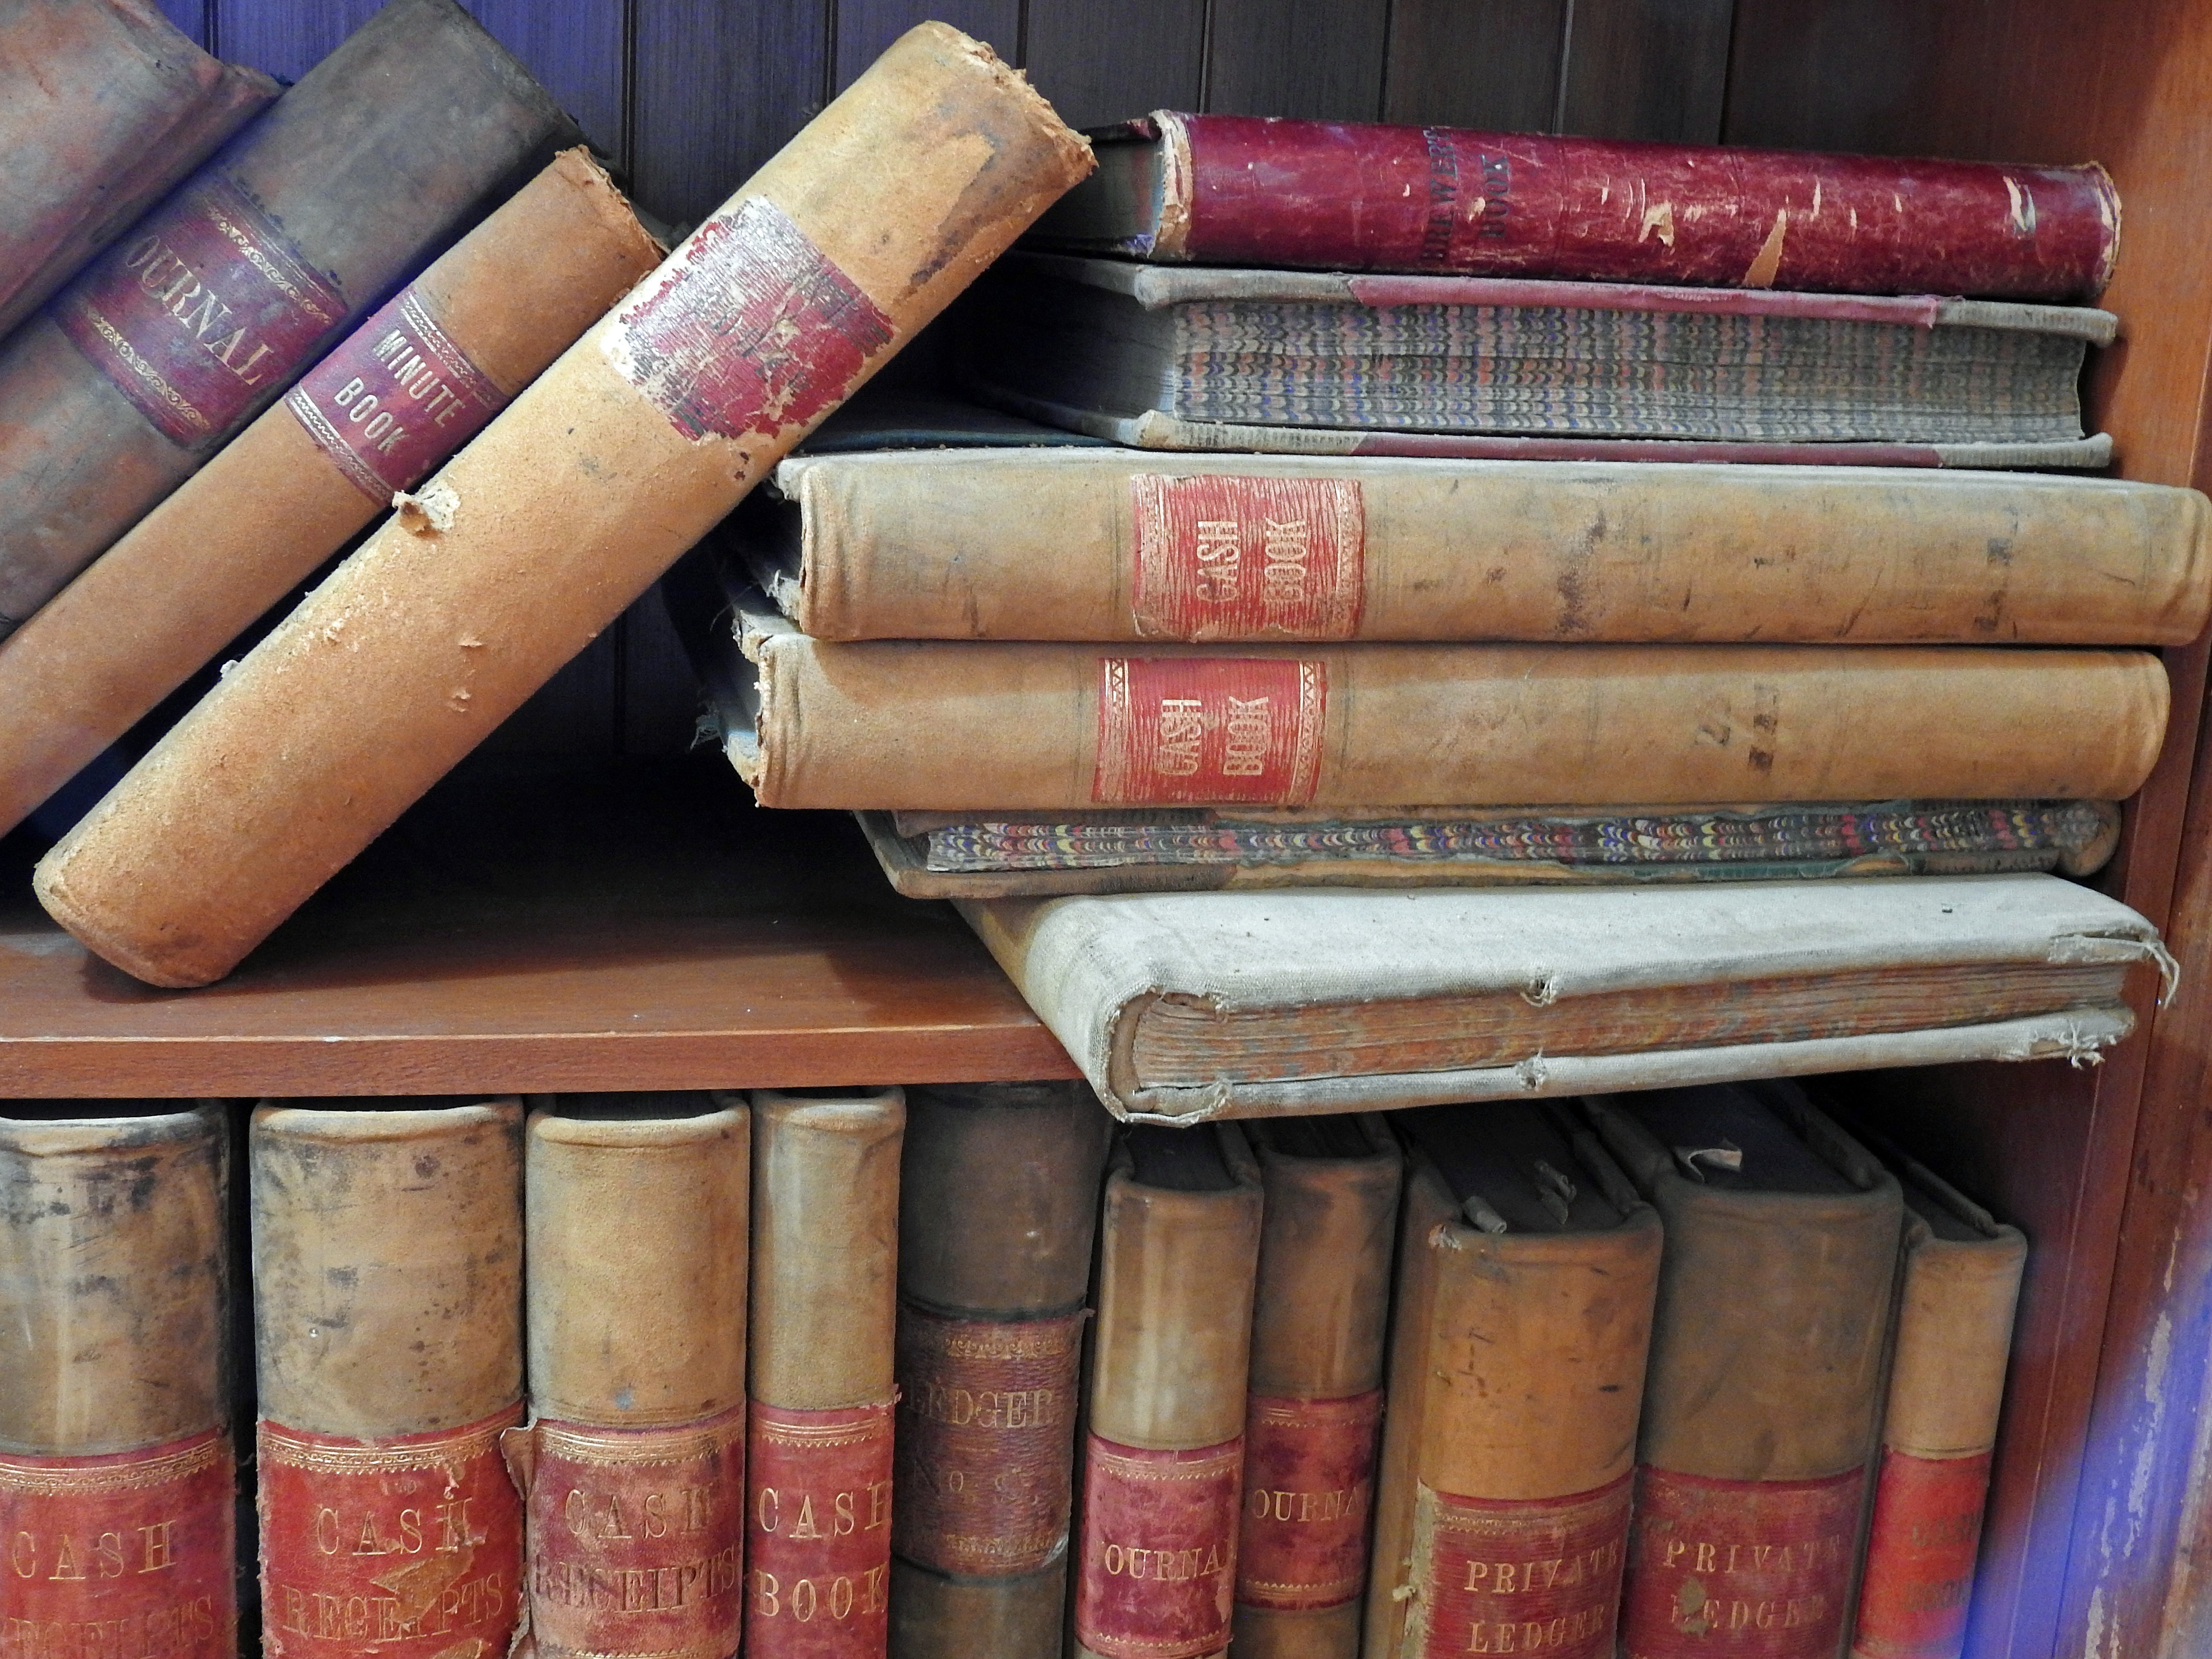
wood, old, spine, bookcase, books, cigar, used, flavor, antiquarian, old books, man made object, old script, tobacco products